List of birds of Ontario

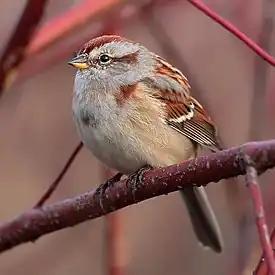
American tree sparrow

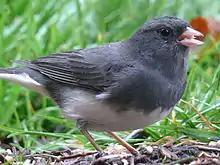
Dark-eyed junco

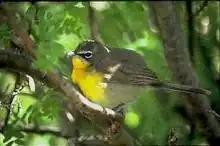
Yellow-breasted chat

Until 2017, these species were considered part of the family Emberizidae. Most of the species are known as sparrows, but these birds are not closely related to the Old World sparrows which are in the family Passeridae. Many of these have distinctive head patterns.